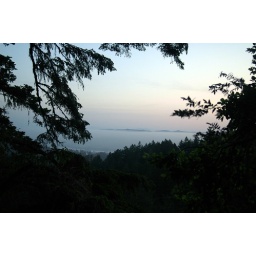
Early morning fog over Pt Reyes. The water above the tree lines and below the peninsula sticking out is the ocean.